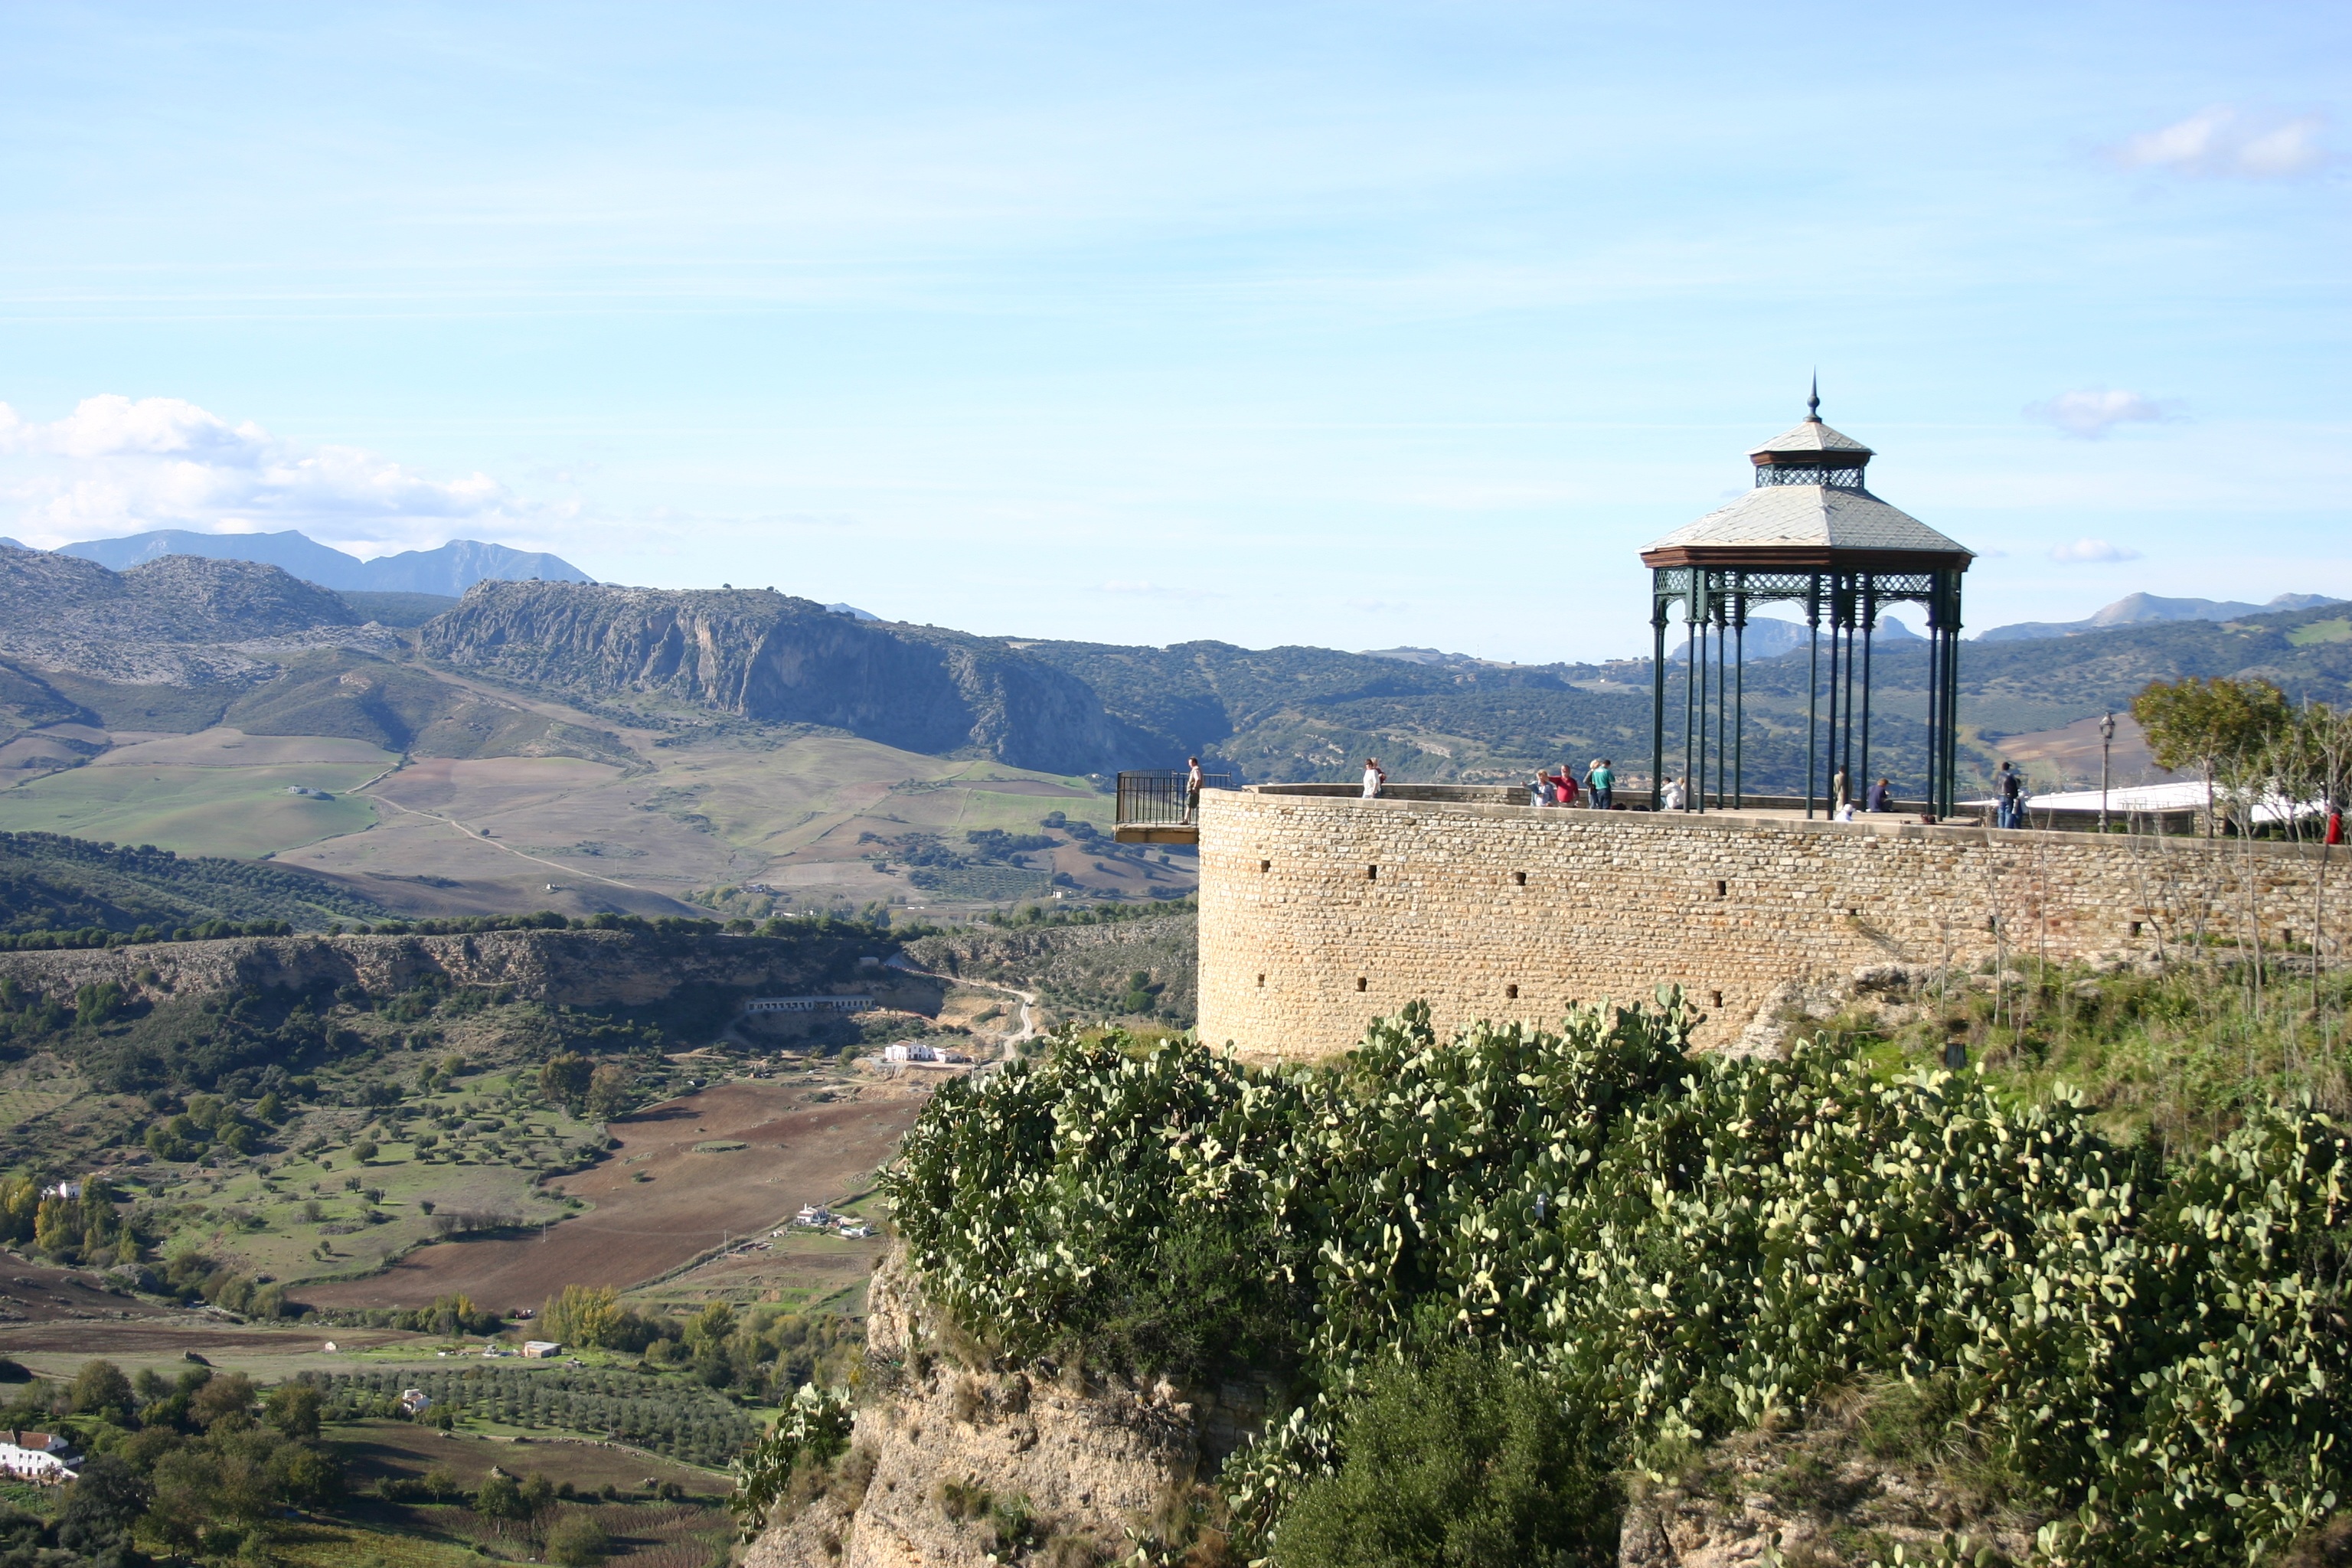
landscape, sea, coast, mountain, hill, round, vacation, balcony, tower, views, rural area